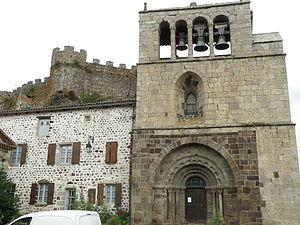
Arlempdes, comm. de la Haute-Loire, France (région Auvergne). Église Saint-Pierre, façade occidentale avec portail d'entrée et clocher à peigne. Remarquer l'archivolte polylobée et les colonnes torsadées. À l'arrière-plan à gauche
Arlempdes est une commune du département de la Haute-Loire, dans la région Auvergne-Rhône-Alpes, en France, située à 27 km environ au sud-est du Puy-en-Velay. Ses habitants sont appelés les Arlempdois.